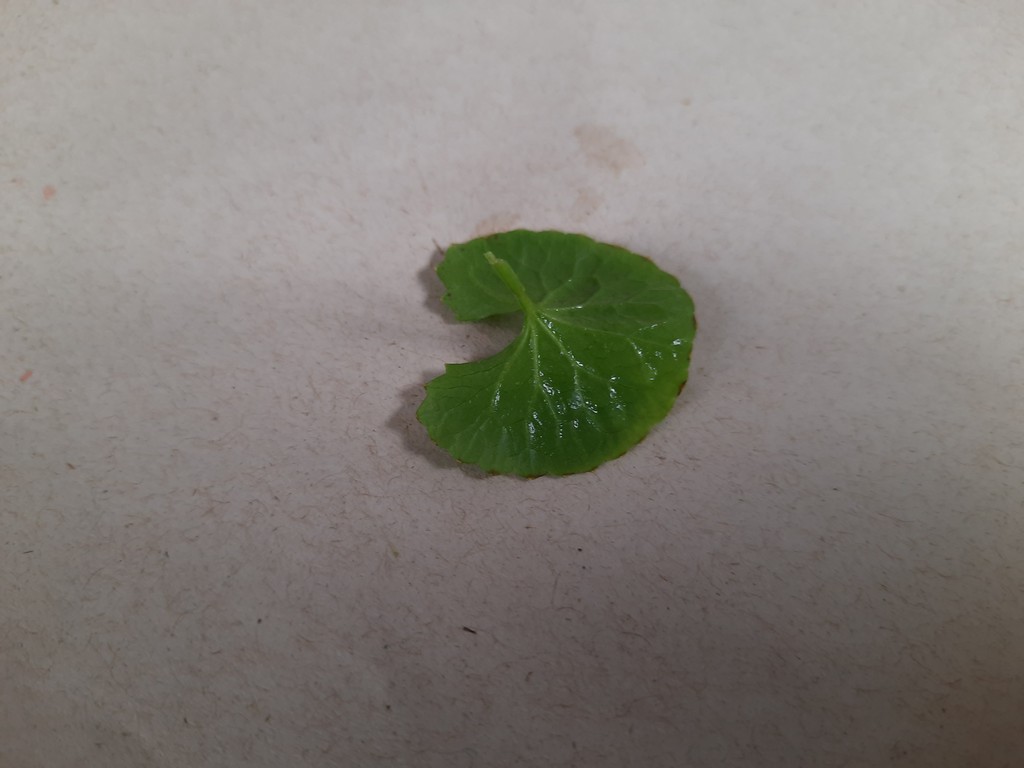
Label: Healthy